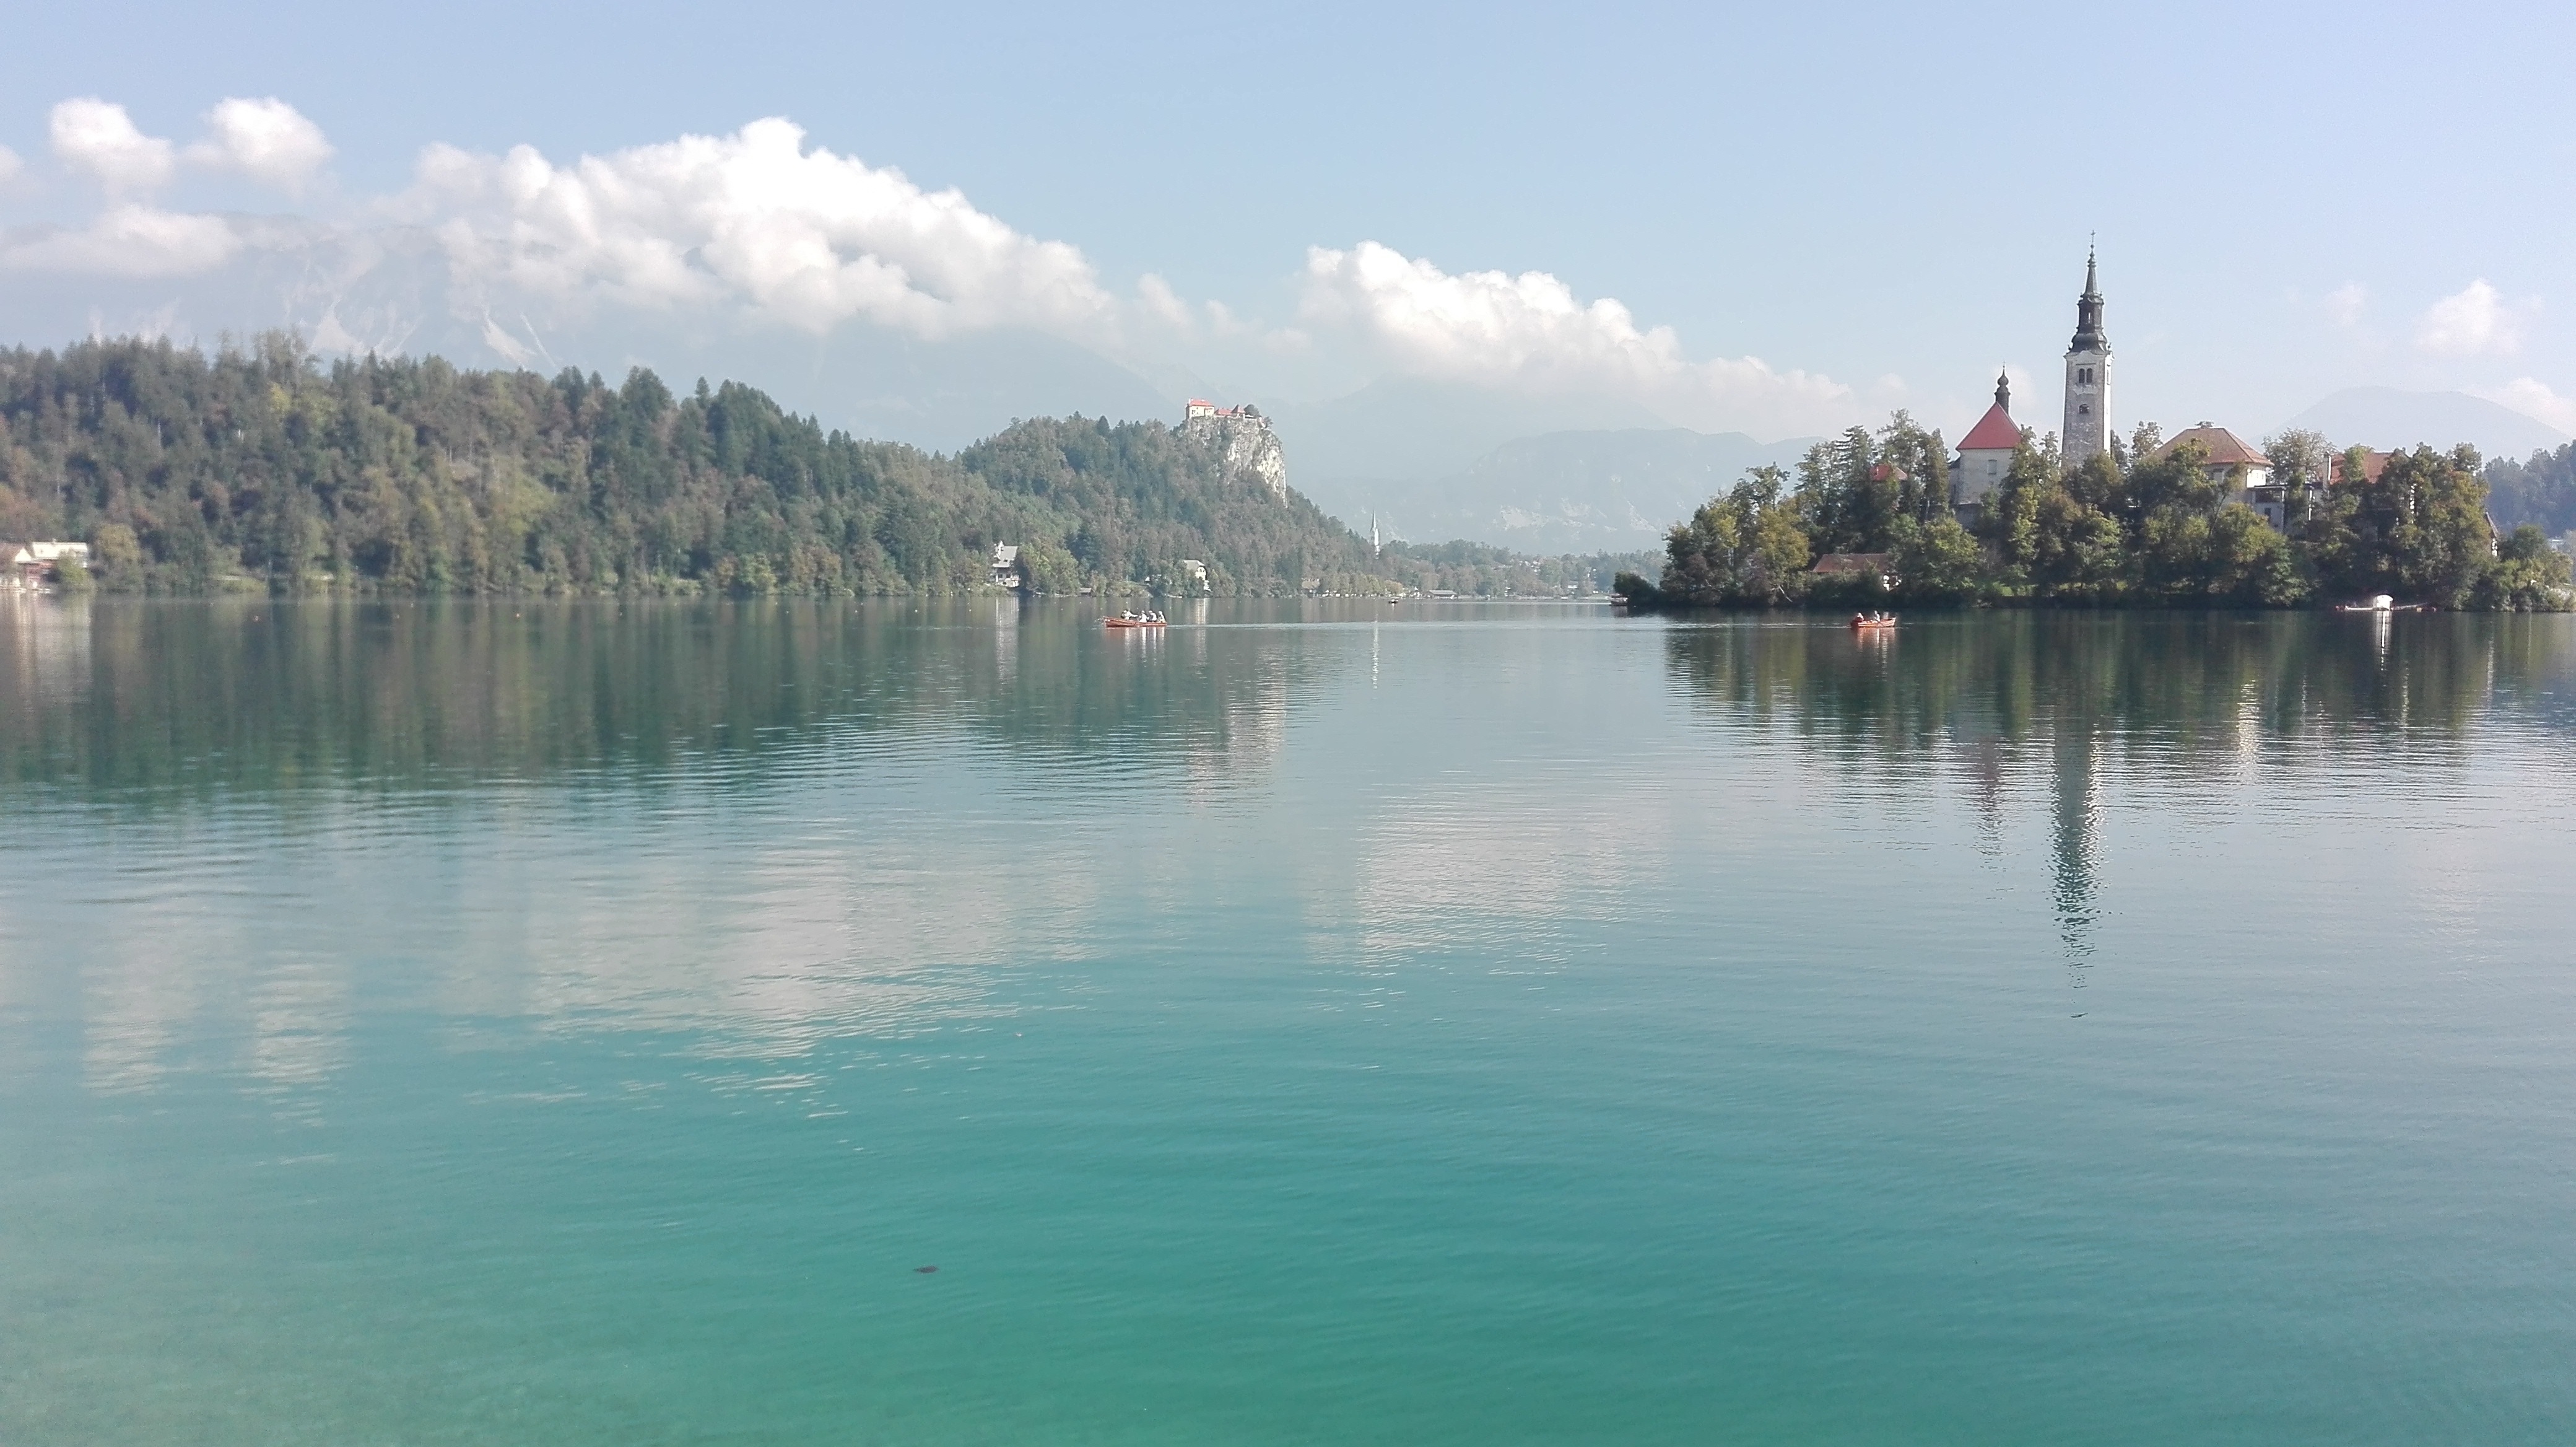
sea, water, lake, river, europe, reflection, vehicle, bay, castle, reservoir, tourism, body of water, slovenia, bled, atmospheric phenomenon